Question: Please indicate a possible affordance area of the bench that can be used for sitting on
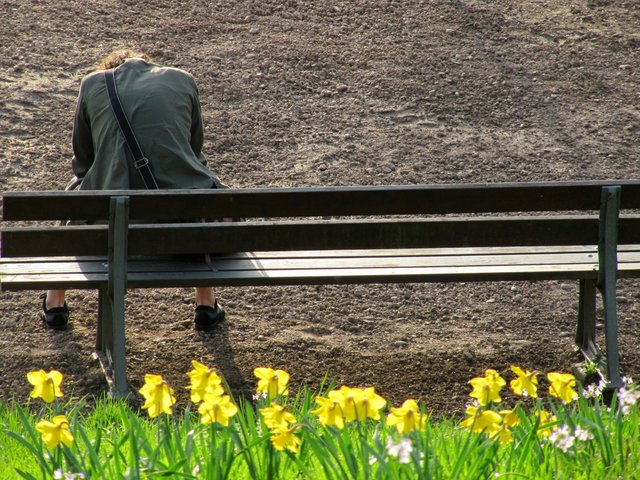
Answer: [0.5, 238.5, 631.5, 286.5]